Fail Monastery

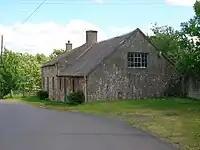
Fail Castle Cottage

The remains of Fail Monastery were removed and used as foundations for buildings and the runway at Prestwick Airport in 1952; some of the rubble was however collected and used to form a grotto on the north side of Annbank's Roman Catholic church. Possibly the ruins had become unacceptably dangerous.